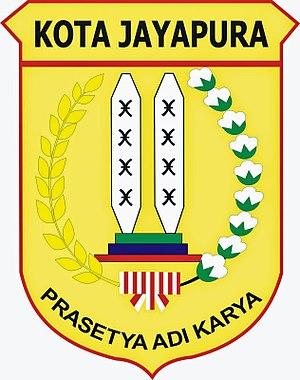
Jayapura, anciennement Hollandia, est la capitale de la province de Papouasie à l'extrême est de l'Indonésie sur l'île de Nouvelle-Guinée. Elle est située à proximité de la Papouasie-Nouvelle-Guinée, sur la baie Yos Sudarso. La ville a le statut de kota.